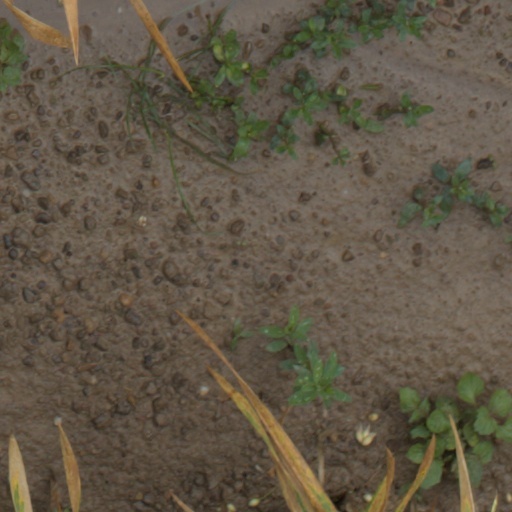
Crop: wheat